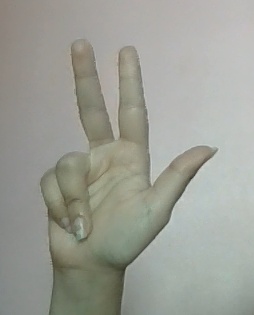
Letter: al